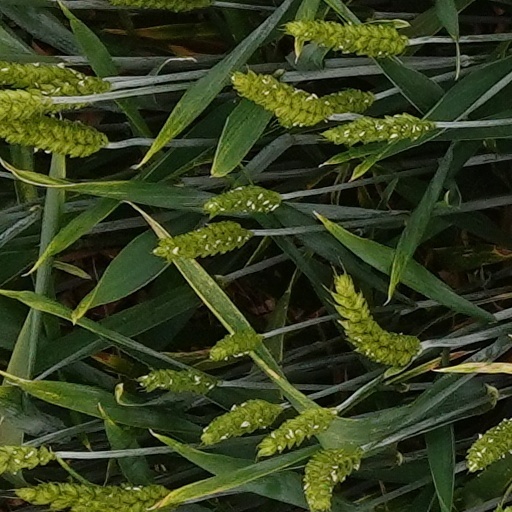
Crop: wheat